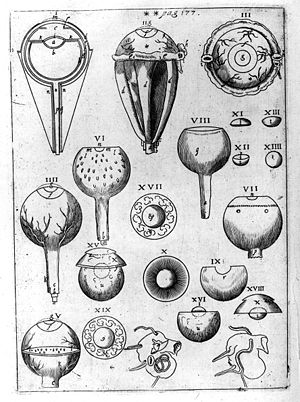
Johannes Kepler / Prag (1600 – 1612) / Astronomiae Pars Optica
En planche fra Astronomiae Pars Optica, som illustrerer øjnenes struktur
Johannes Kepler var en tysk matematiker, astronom og astrolog og en af nøglefigurerne i det 17. århundredes naturvidenskabelige revolution. Han er bedst kendt for sine eponyme love om planeternes bevægelse, kodificeret af senere astronomer på basis af hans værker Astronomia nova, Harmonices Mundi og Epitome Astronomiae Copernicanae. De dannede også en del af grundlaget for Isaac Newtons tyngdelov.